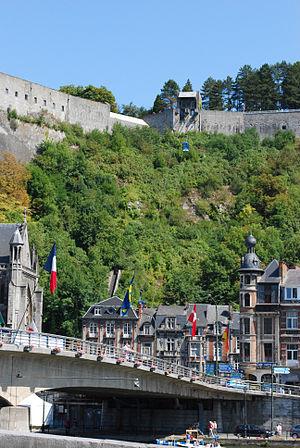
Dinant
La régate de baignoires est une course nautique et folklorique de baignoires qui se déroule, chaque année depuis 1982, sur la Meuse à Dinant, une ville touristique belge très populaire pour son cadre naturel et architectural. La manifestation détient un record, 129 personnes dans une même embarcation, inscrit dans le Guinness.